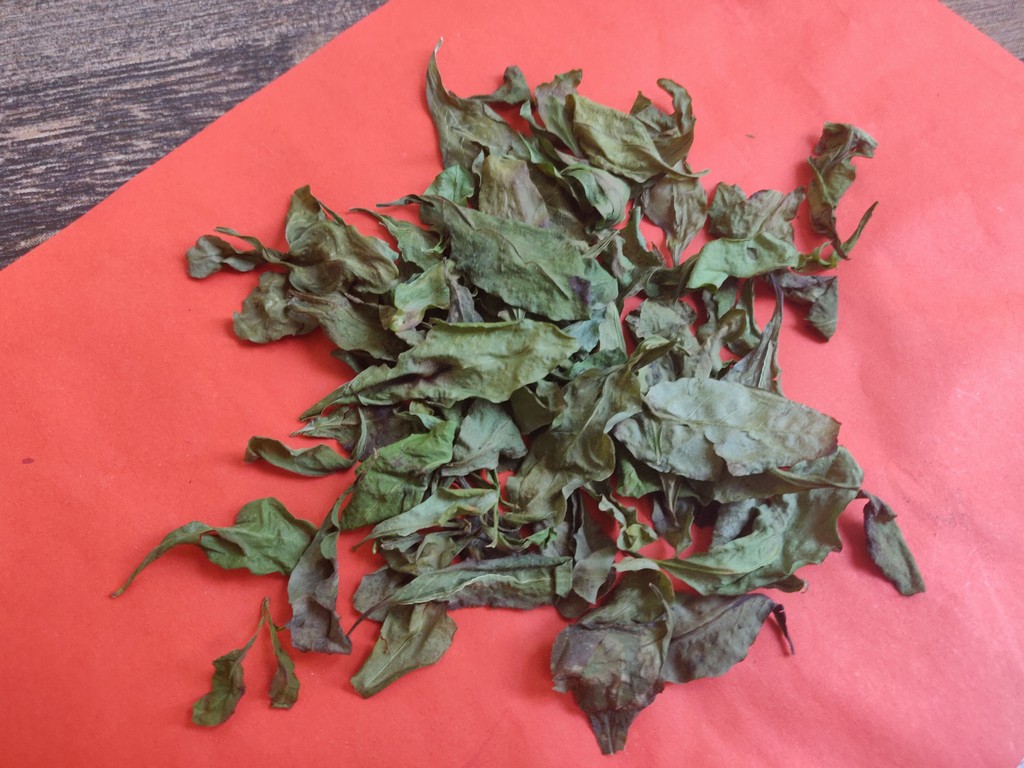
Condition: Dried
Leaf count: multiple
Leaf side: unknown